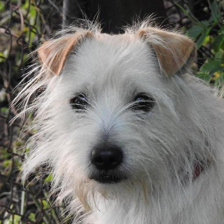
Label: animals